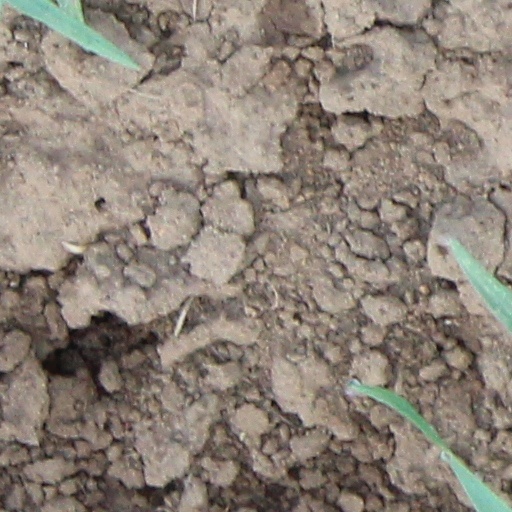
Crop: wheat